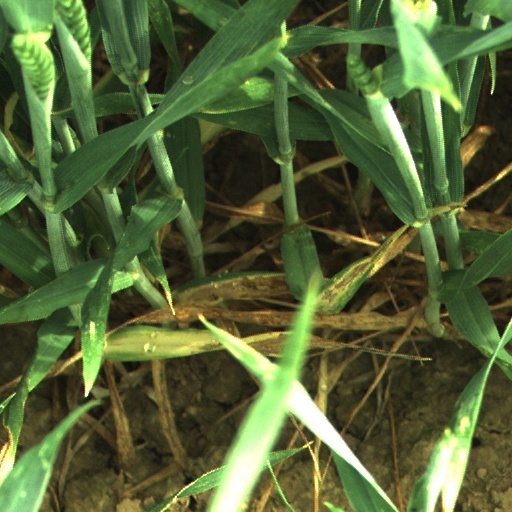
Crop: wheat